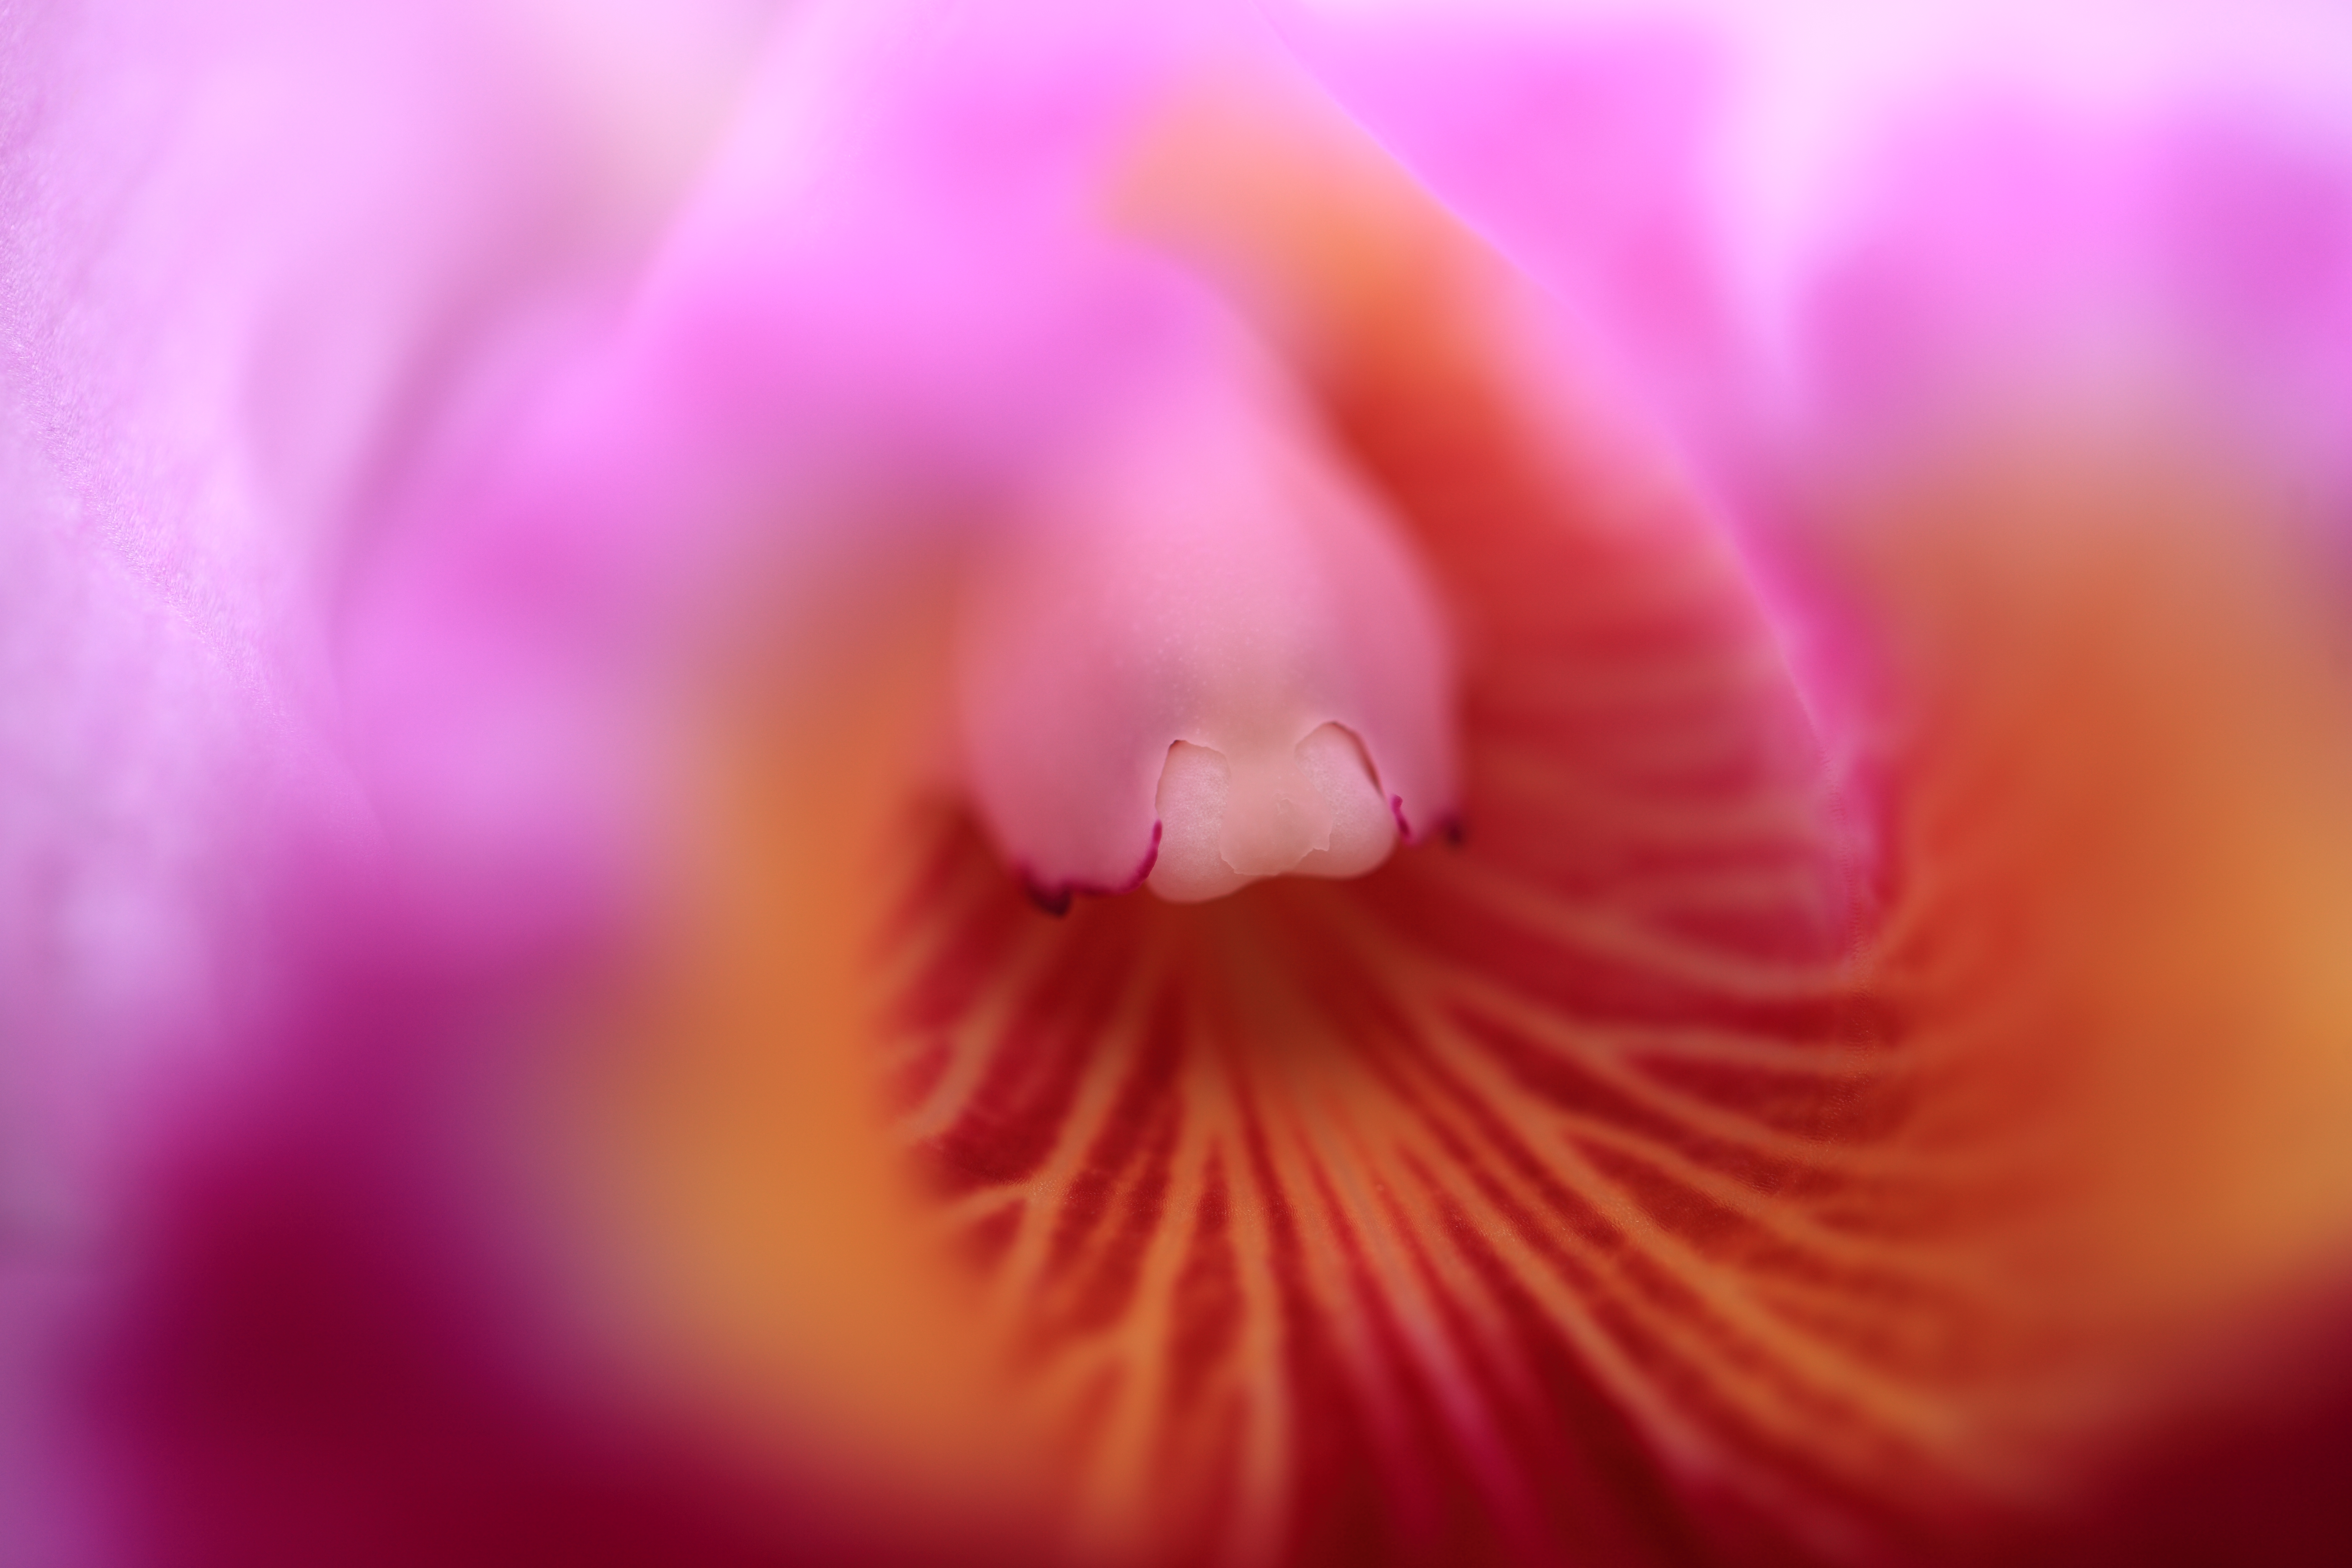
plant, photography, flower, petal, high, red, pink, close up, eye, 5d, hires, markii, hi, res, resolution, macro photography, flowering plant, land plant